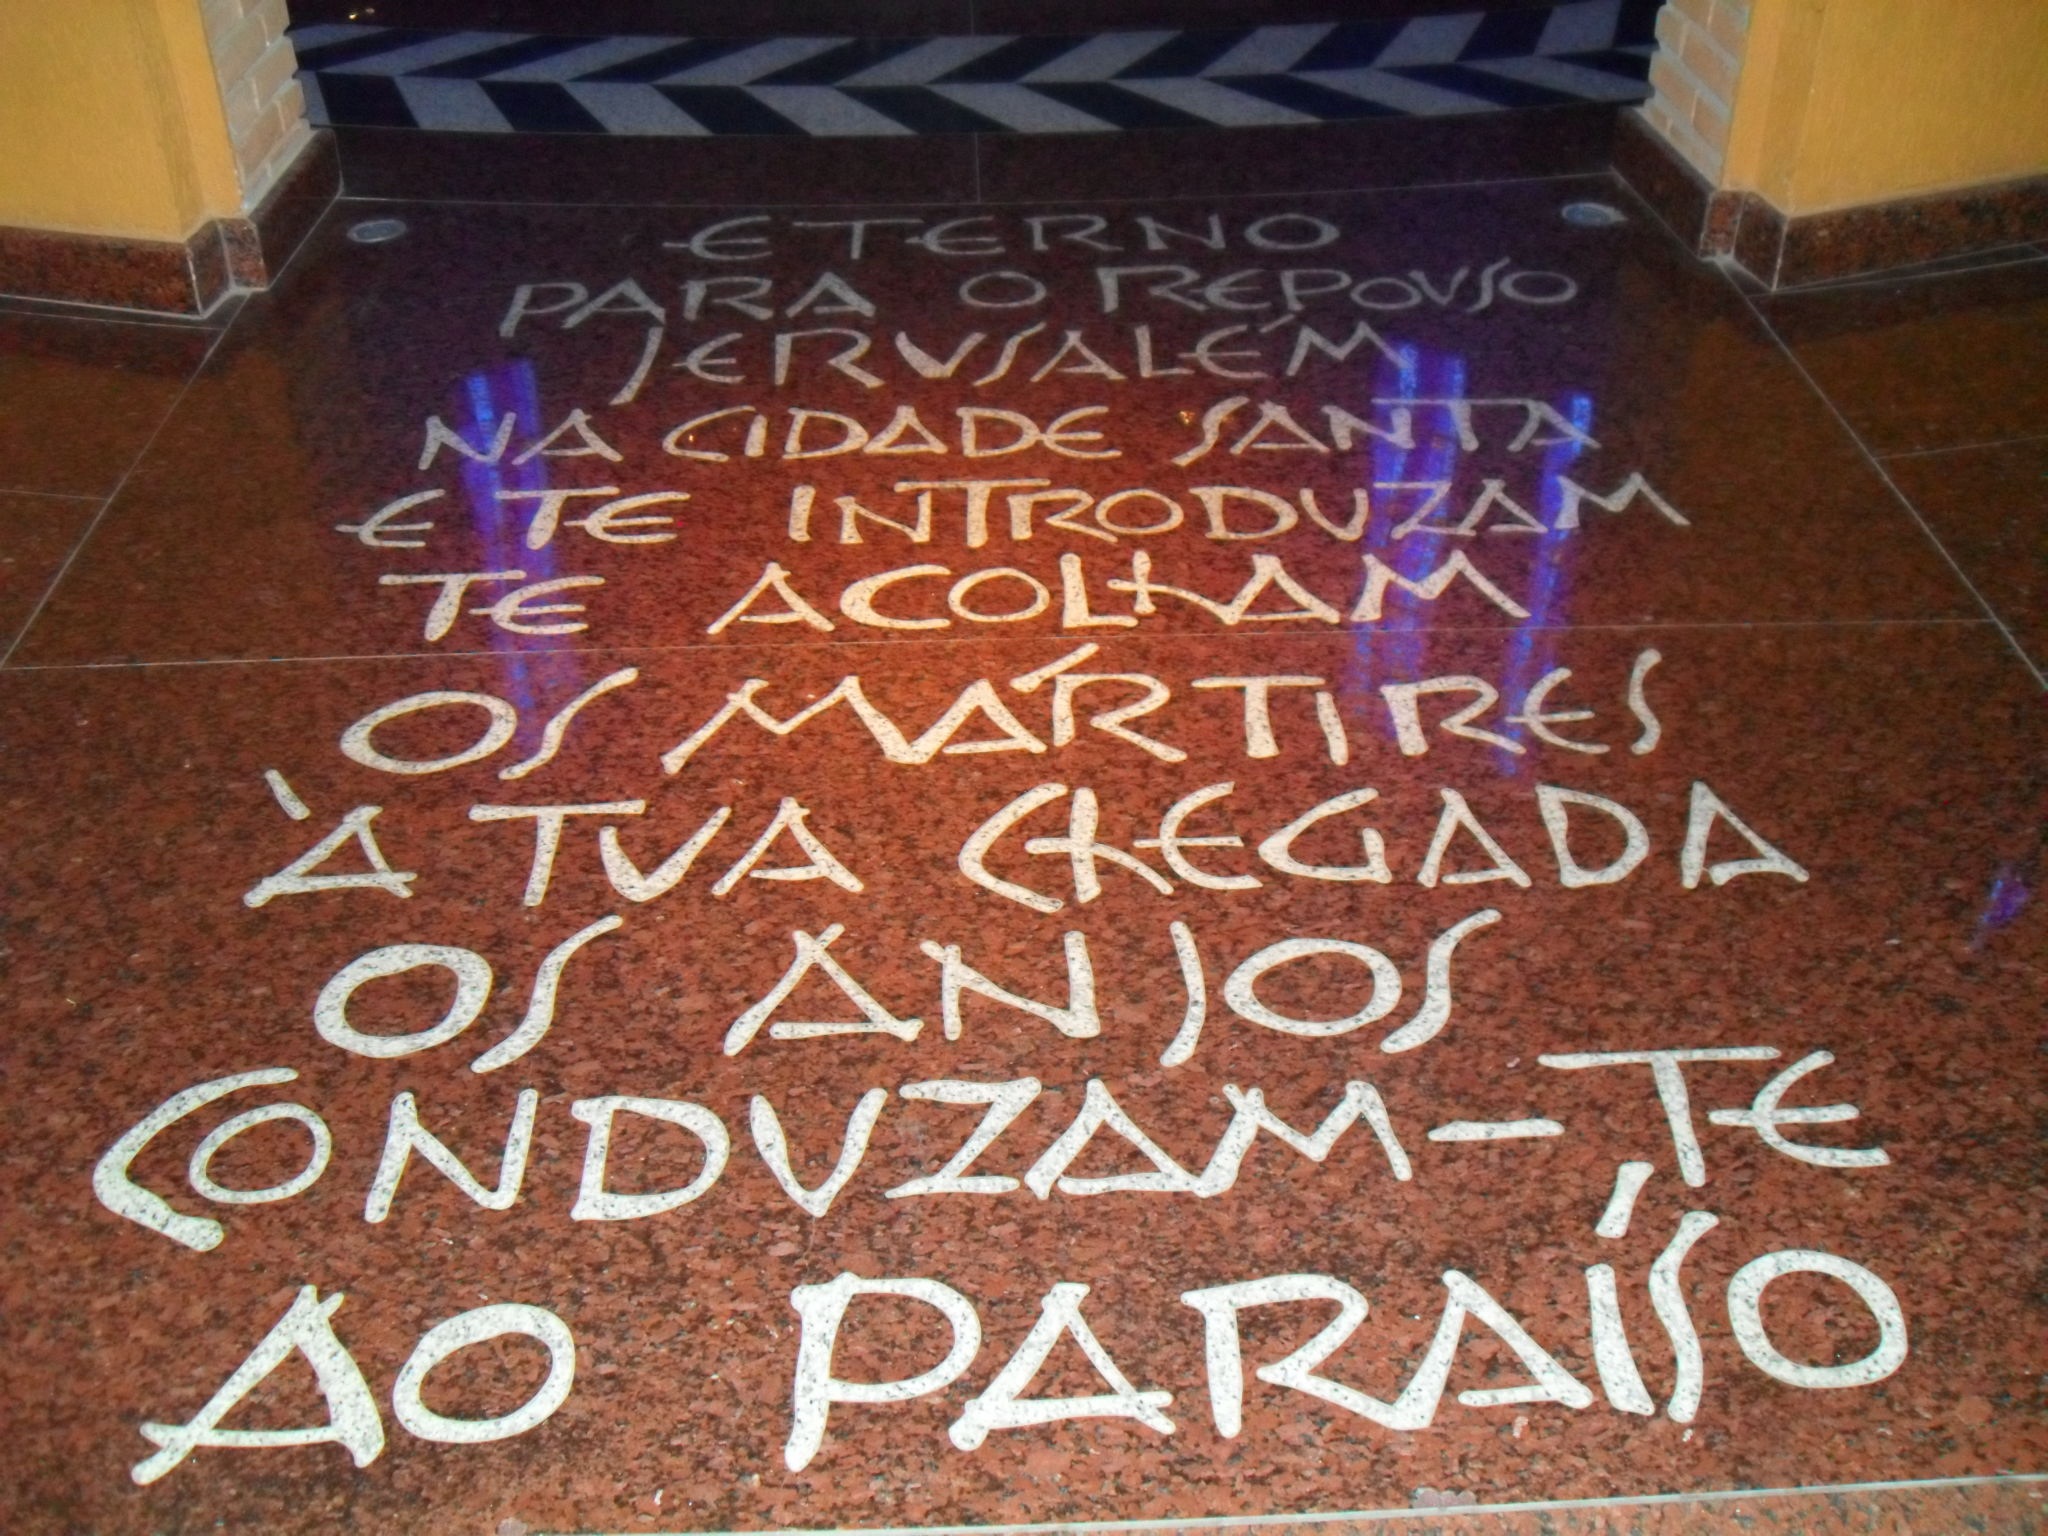
writing, font, chalk, text, flooring, in church, in aparecida do norte